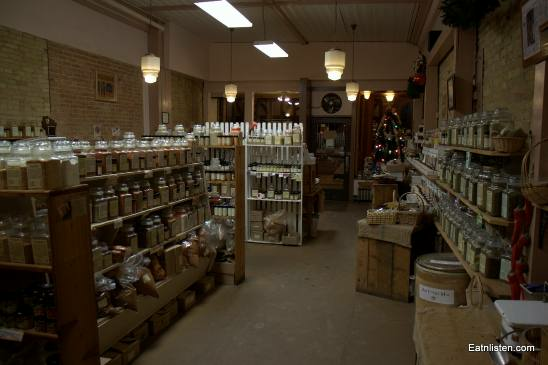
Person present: No